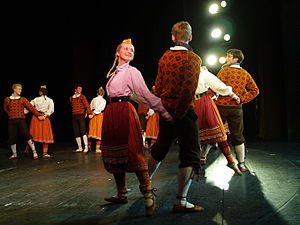
Tartu Universitet
Tartu Universitet er et klassisk universitet i byen Tartu i Estland. Tartu Universitet er Estlands nationale universitet, og er det største og højest rangerende universitet i Estland. Tartu Universitet er medlem af Coimbra Group, og blev grundlagt af Gustav 2. Adolf af Sverige i 1632 som Academia Gustaviana, og hører dermed til blandt de ældste universiteter i det nordlige Europa. Tartu Universitet var lukket i perioden 1710 til 1802.